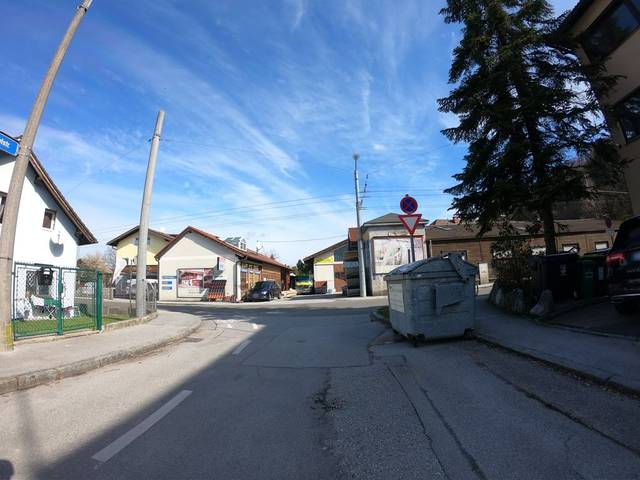
Region: Germany
Coordinates: 47.819, 13.07